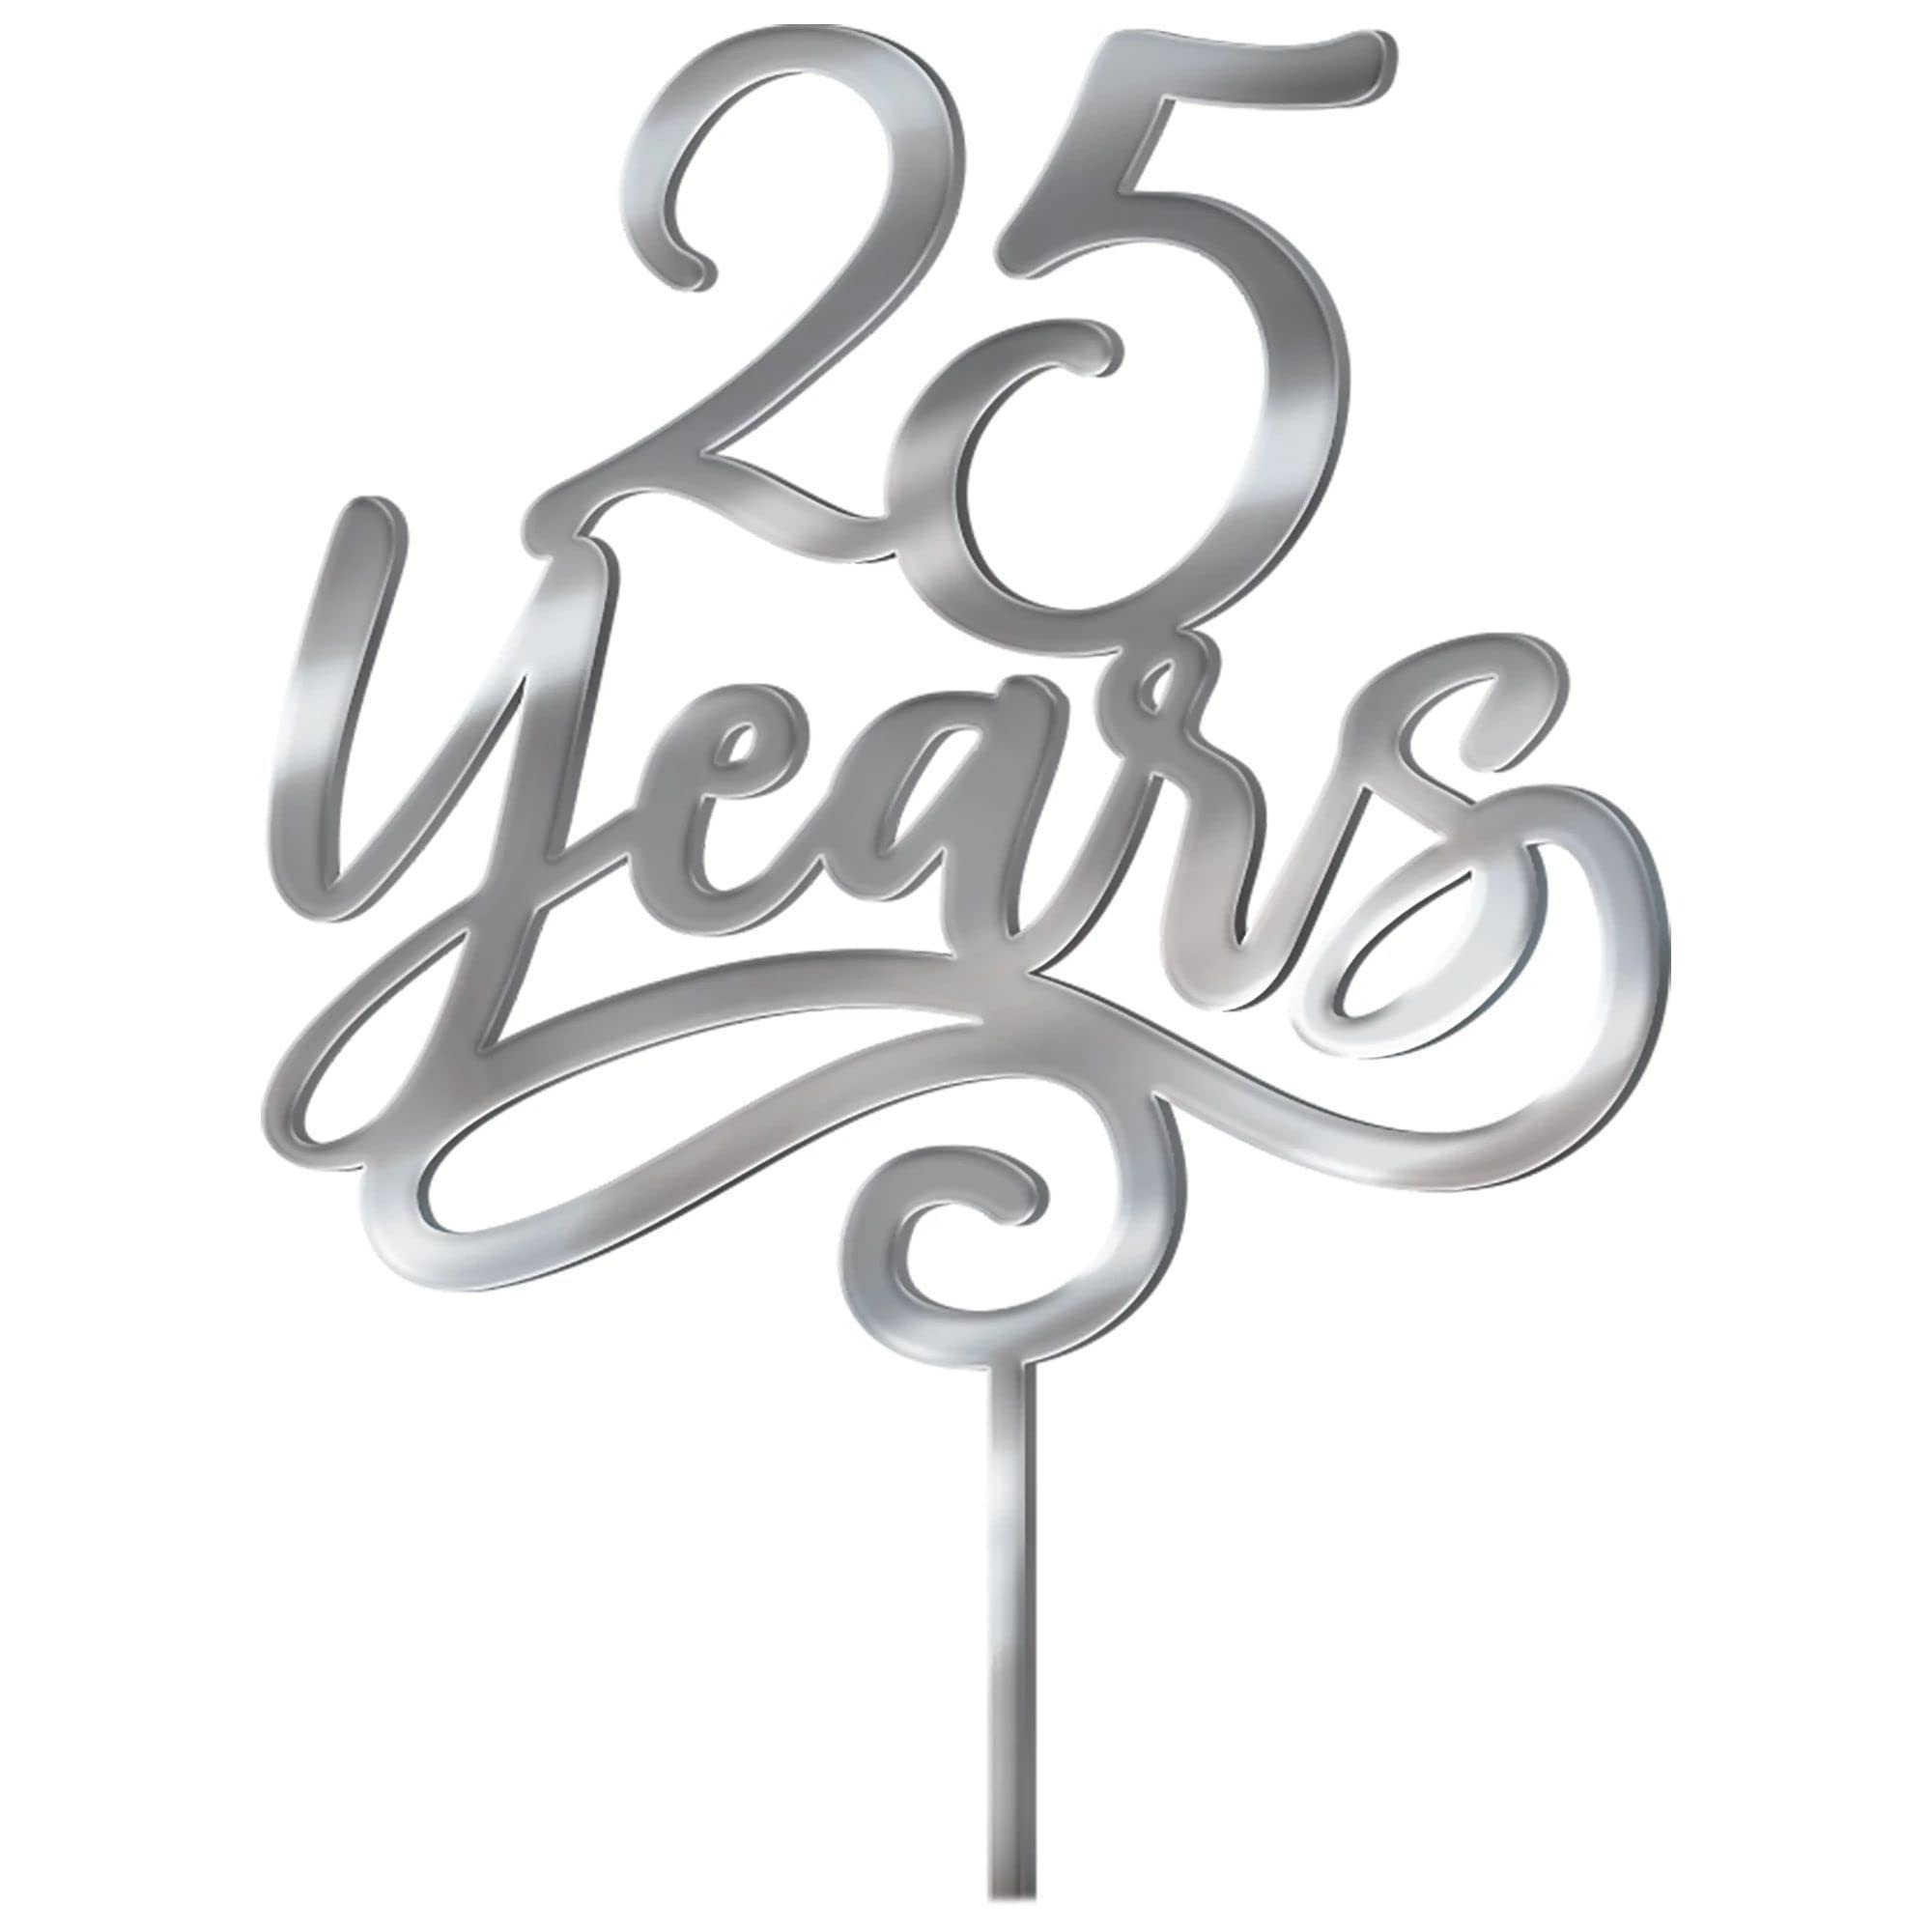
Item Name: Stunning Plastic Silver Cake Topper Silver Mirror 25 Years - 4.3" x 6.9" (1 Pc.) | Perfect for Celebrating 25-Year Milestone Anniversary Decor
Bullet Point 1: IDEAL PACK SIZE: Each retail pack contains 1 cake topper, with 6 Inner Quantity and 108 Master Quantity available - perfect for ensuring you have enough toppers for multiple events or providing a thoughtful gift for friends and family celebrating their own milestones.
Bullet Point 2: PREMIUM QUALITY MATERIAL: Crafted from durable and long-lasting plastic, this eye-catching cake topper is designed to withstand even the liveliest of festivities without losing its shine or elegance.
Bullet Point 3: EASY TO INSTALL & REUSABLE: Simply insert the cake topper into your cake for a hassle-free, elegant addition that can be effortlessly removed and reused for future celebrations or as a beautiful keepsake to cherish.
Bullet Point 4: VERSATILE CELEBRATION ACCESSORY: Although tailored for 25-year anniversaries, this stunning silver cake topper can also be used for other milestone events such as birthdays, graduations and retirements, making it a versatile and valuable addition to your party supplies.
Bullet Point 5: CELEBRATE IN STYLE: Make your 25-year milestone anniversary truly memorable with this Stunning Plastic Silver Cake Topper, featuring a sleek silver mirror finish and measuring 4.3" x 6.9" - the perfect statement piece for your celebration!
Value: 1.0
Unit: Count

Price: 8.14